The Dodd Center for Human Rights

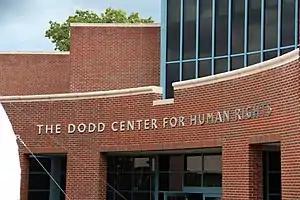
The Dodd Center for Human Rights

The Dodd Center for Human Rights (formerly the Thomas J. Dodd Research Center) is a University of Connecticut center which supports programming, educational initiatives, and events dedicated to the theme of human rights. The complex is located on the main UConn campus in Storrs, Connecticut.